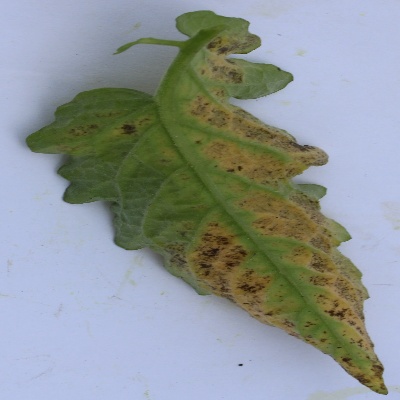
Crop: Tomato
Condition: verticulium wilt